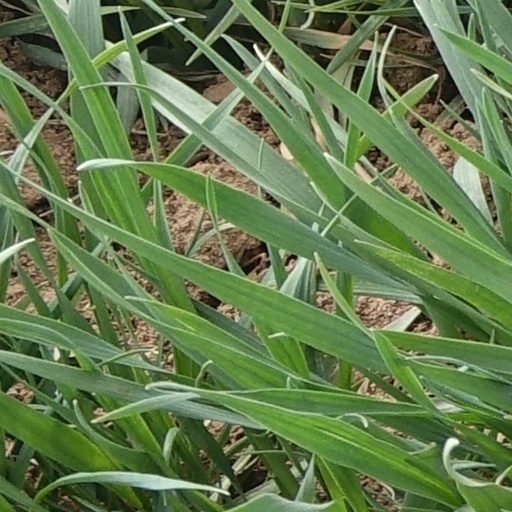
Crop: wheat